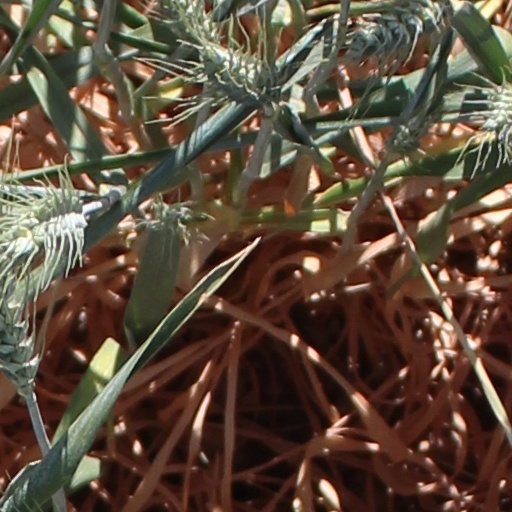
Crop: wheat